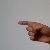
The image shows a hand gesture representing the letter 'G' in Indian Sign Language.